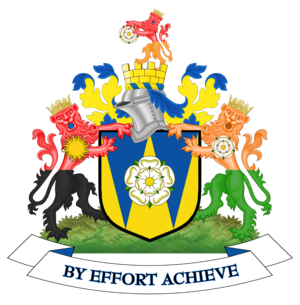
Ceci est une liste de personnes qui ont servi Lord Lieutenant du West Yorkshire a été créé le 1ᵉʳ avril 1974.